Answer in natural language. Consider the 3D positions of the objects in the scene and not just the 2D positions in the image. Is the centerpoint of  maple baseball bat with black grip (marked A) at a higher height than Window (marked B)? Choose between the following options: yes or no
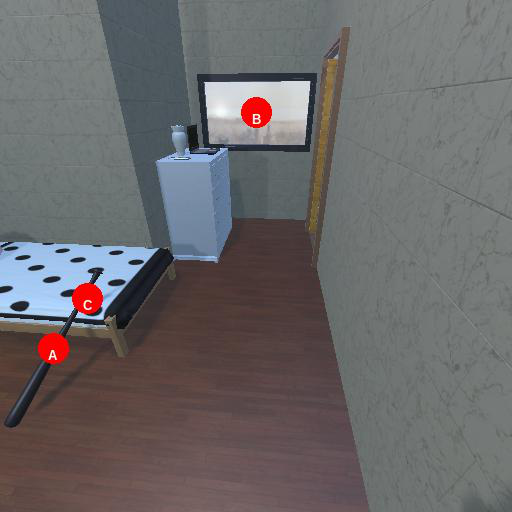
<answer>no</answer>